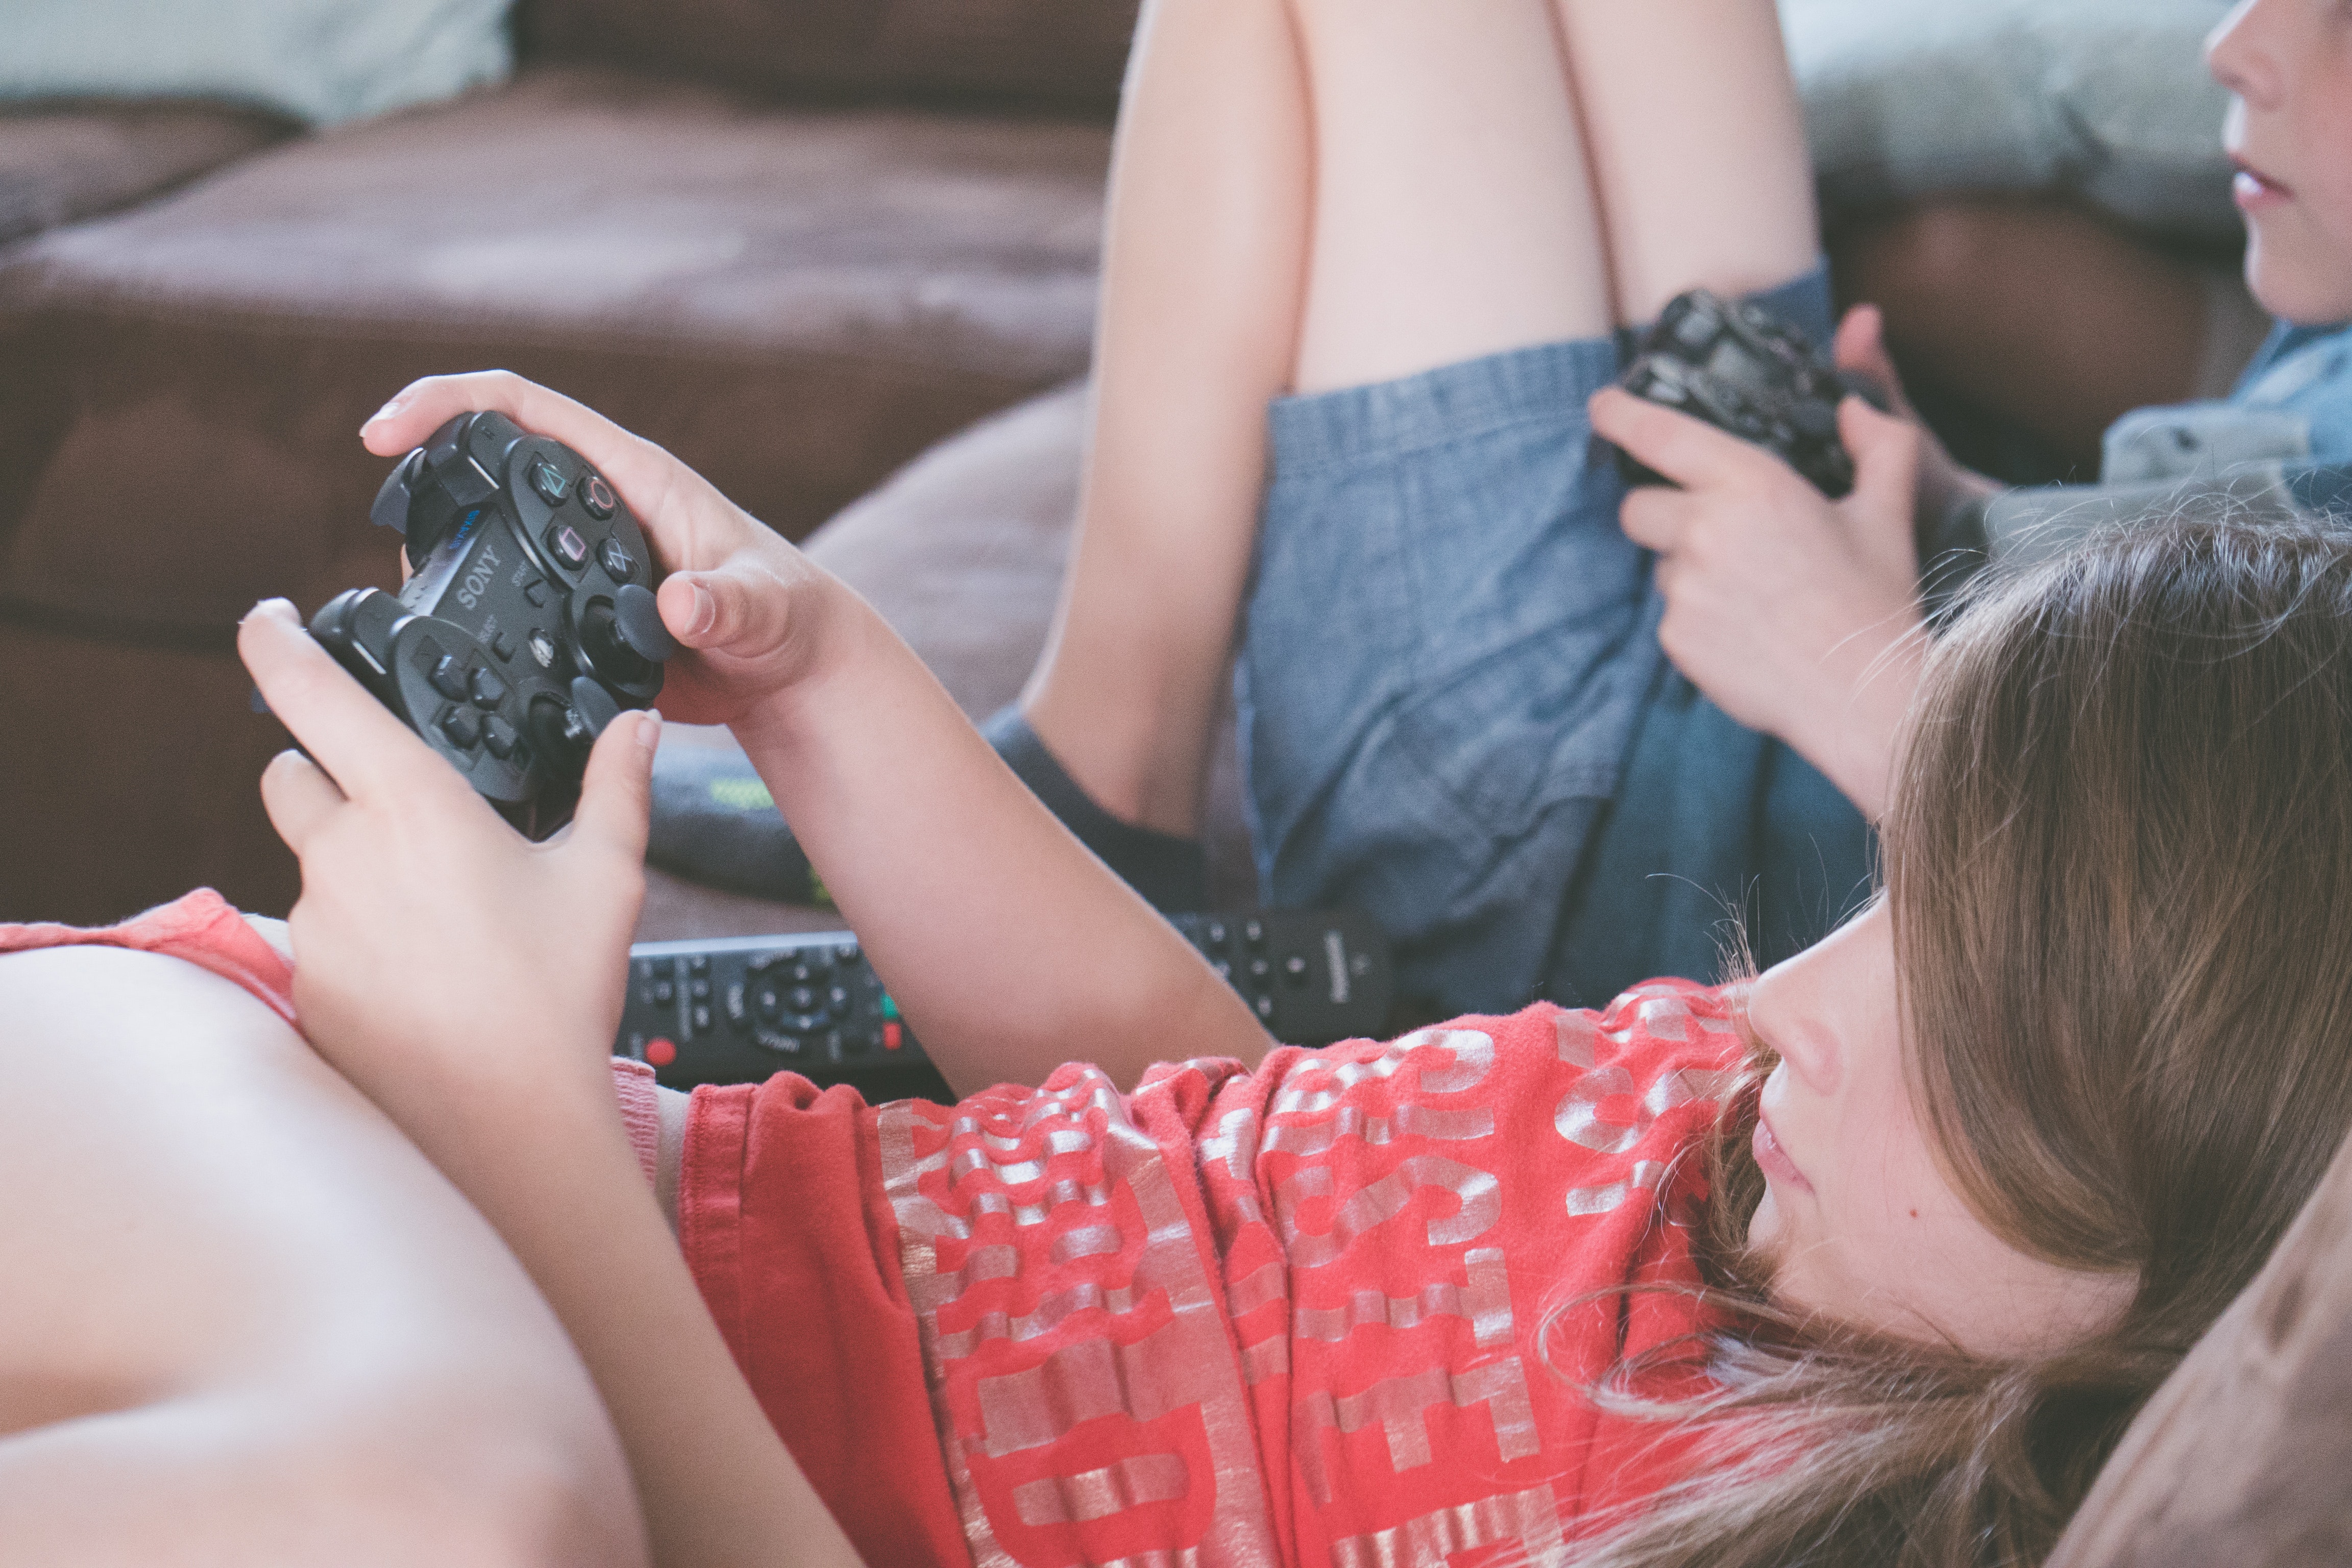
water, leg, hand, fun, summer, child, vacation, finger, nail, human leg